Prince August of Saxe-Gotha-Altenburg

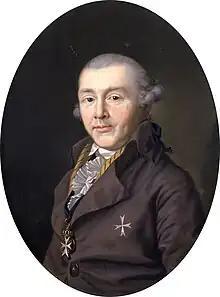
August of Saxe-Gotha-Altenburg by Ernst Christian Specht, 1795

Prince August of Saxe-Gotha-Altenburg (14 August 1747, in Gotha – 28 September 1806, in Gotha) was a German prince of the Saxe-Gotha-Altenburg line of the Ernestine Wettins and a patron of the arts during the Age of Enlightenment.